2016 Australian House of Representatives election

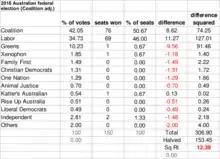
According to the 1−100 Gallagher Index, the disproportionality in the lower house is comparatively high at about 12.7 in 2016 − compared to 9.7 in 2013, 11.3 in 2010 and 10.3 in 2007.

This is a list of electoral division results for the 2016 Australian federal election in the state of Tasmania.